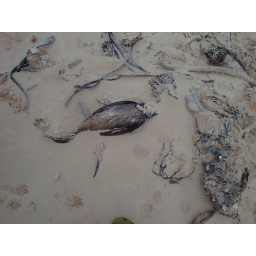
a dead seabird in the white sand